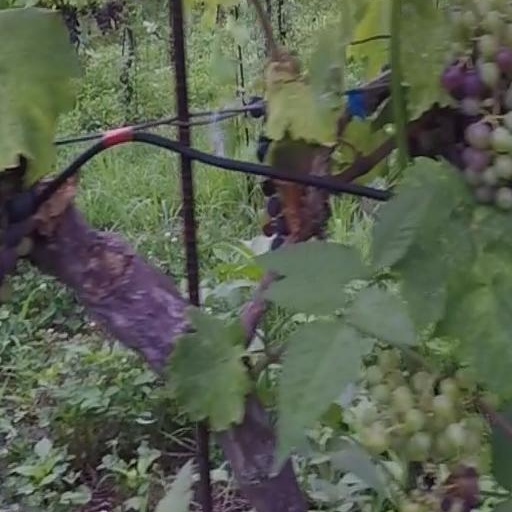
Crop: grape